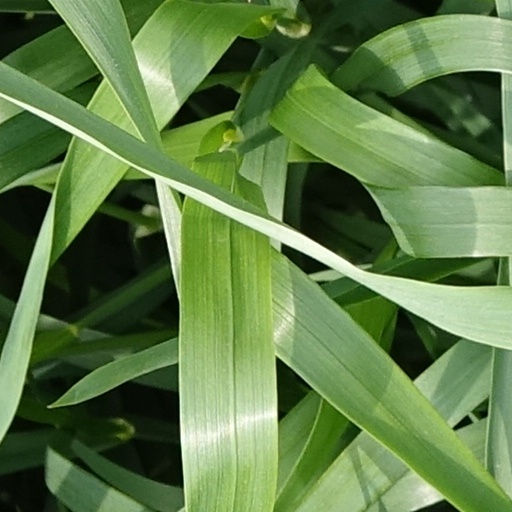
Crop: wheat